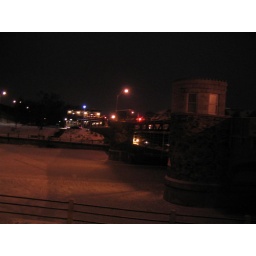
bridge beside my house